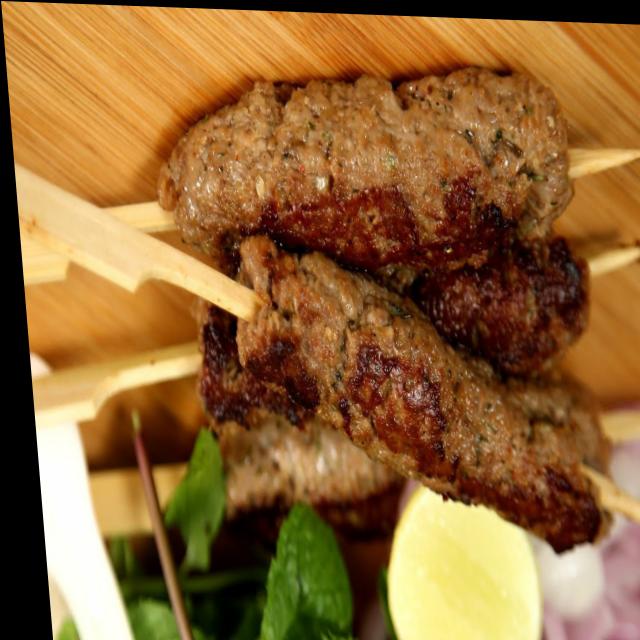
Dish: kebab